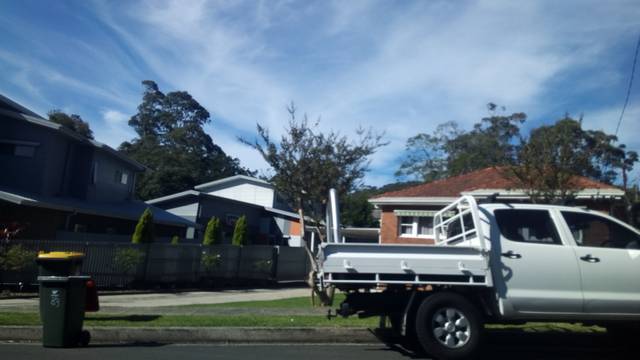
Region: Australia
Coordinates: -34.438, 150.869